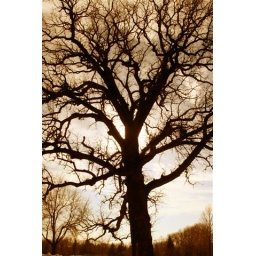
tree near my house